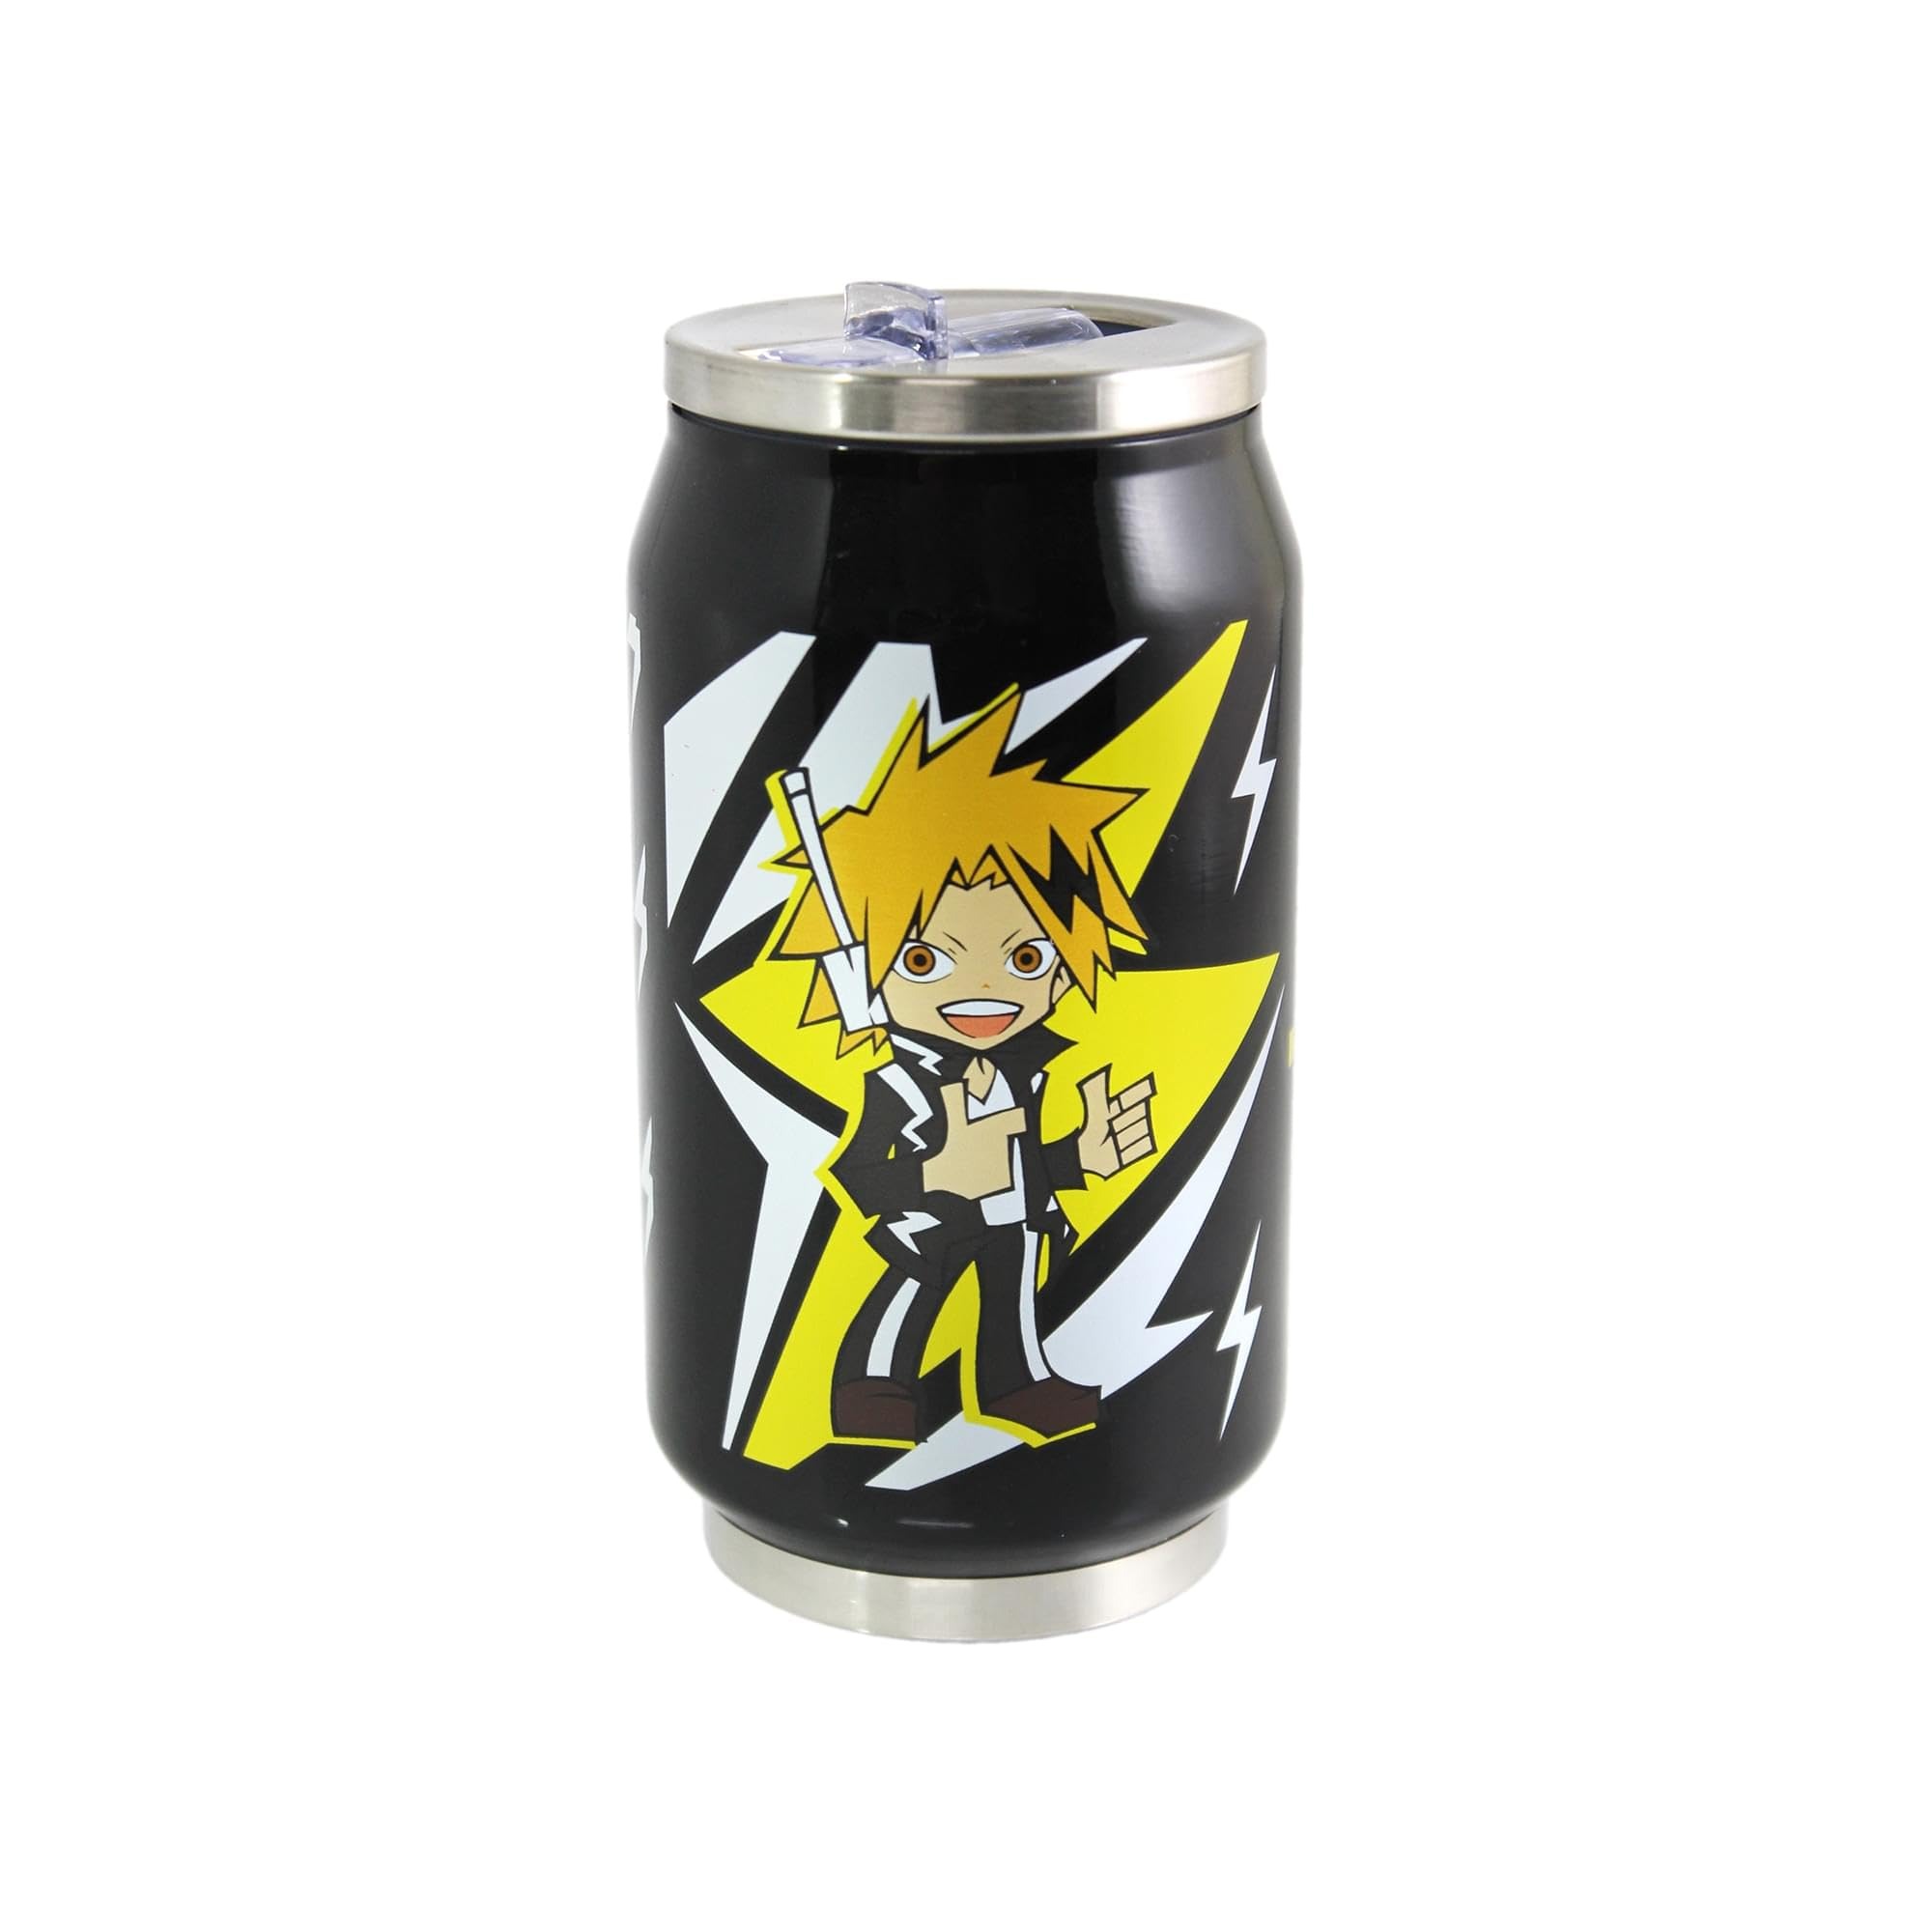
Item Name: My Hero Academia Denki Travel Can, 9 oz, 14+, Shonen Jump Travel Can, by Just Funky
Bullet Point 1: A PLUS ULTRA GIFT FOR FANS: Any fan of the series will know who Denki is! This travel can is double walled to keep your energy drinks cold. With an electrifying quirk Denki is perfect for showing just how charged you are. Don’t feel fried after using your quirk, grab a can today
Bullet Point 2: RECHARGE YOUR QUIRK: Like Denki, prevent yourself from over using your quirks! Allow yourself the time to recharge with this 9 oz travel can while you train to be a better hero.
Bullet Point 3: AN ELECTRIC PRODUCT: Even heroes need help sometimes, keep your travel can safe by gently hand washing it, this will prevent any damage from harming him. This container is made of a stainless steel material that requires gentle hand washing, and is not machine safe.
Bullet Point 4: ACADEMICAL ACTION: With this double walled can, you won’t need to worry about your drink getting warm too quickly. Show how much of a fan you are with this stylish travel can meant for a hero
Bullet Point 5: UA APPROVED: Great My Hero merchandise, perfect for gift giving. One 9 oz travel can imported. Ages 14+
Product Description: Putting the FUN in functionality! This epic travel can is what any My Hero fan needs! While Denki charges his electrical quirk, fill this with whatever gives you energy throughout your day. Featuring Denki in chibi form, use this can to replenish your energy source. Be prepared to give it your all with this Plus Ultra product! A quirky travel can for all! This can, encaptures one of Denki’s iconic quirk as he electrifies evil! As a hero with an electric quirk he constantly needs to be aware of his use of power, don’t let your powers get the best of you, recharge with this Denki travel can.
Value: nan
Unit: None

Price: 19.99